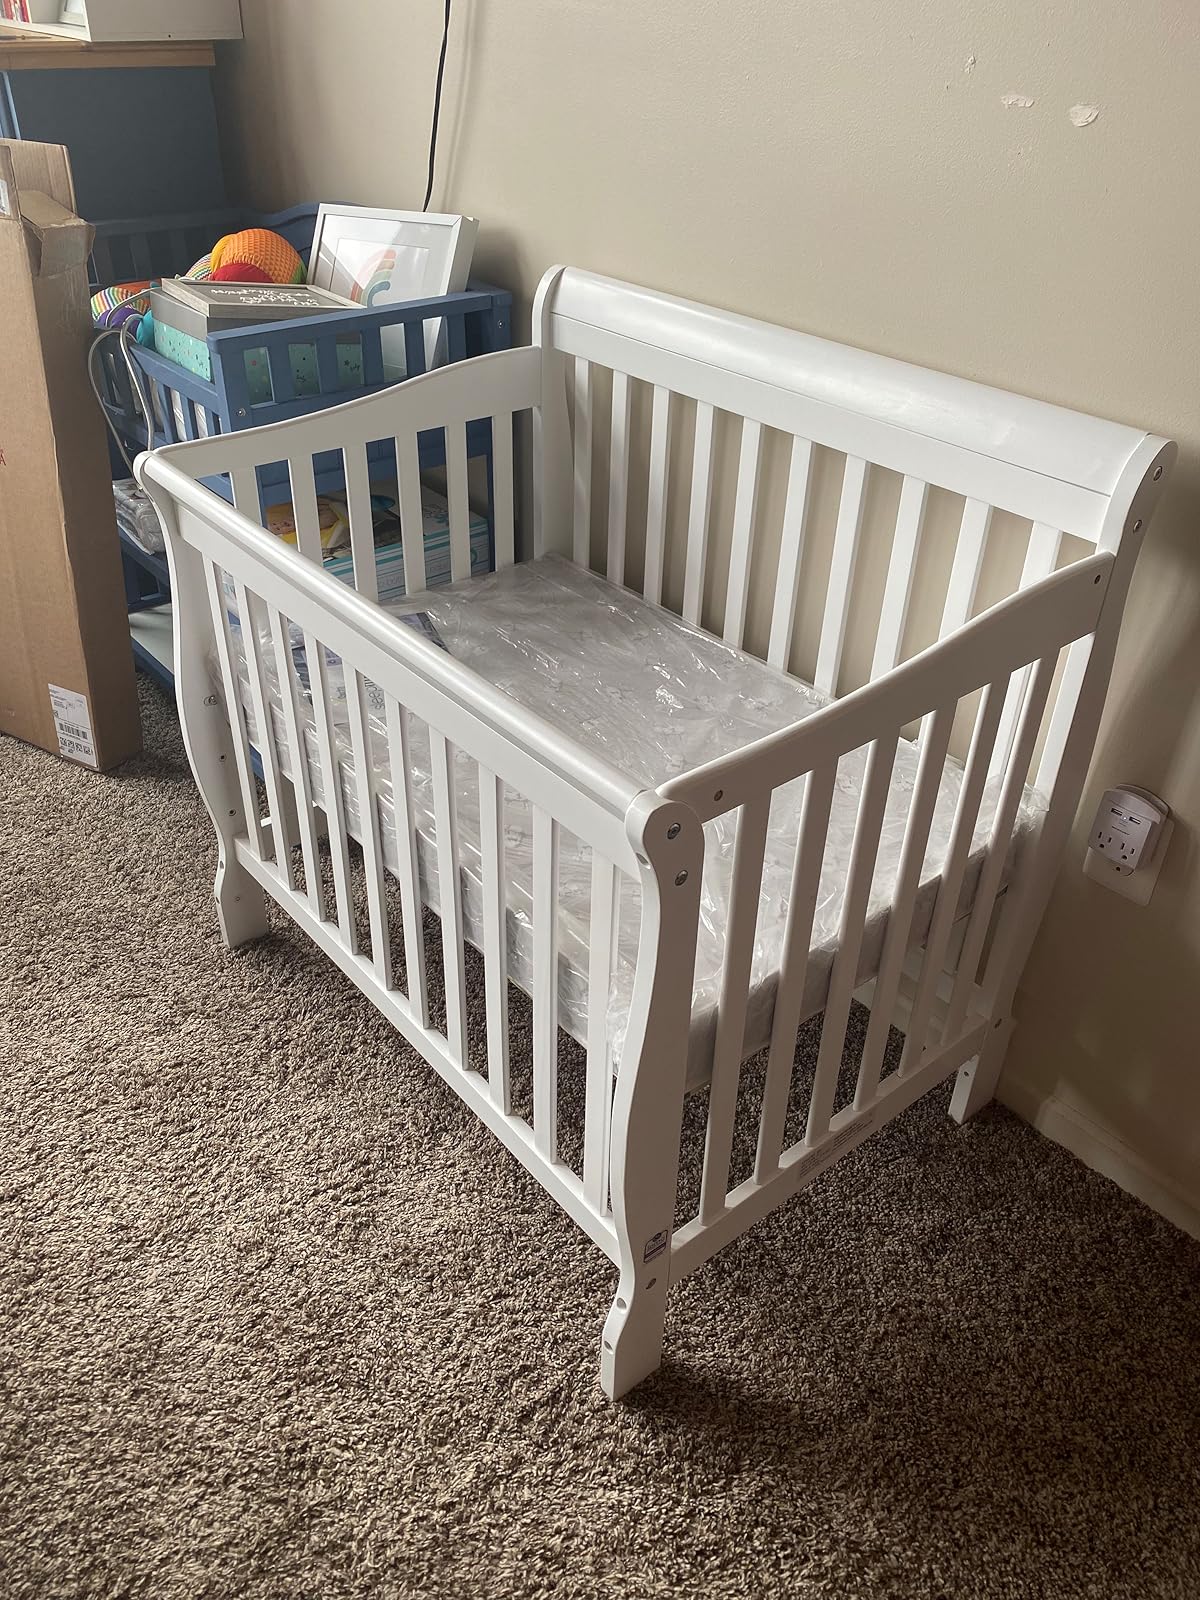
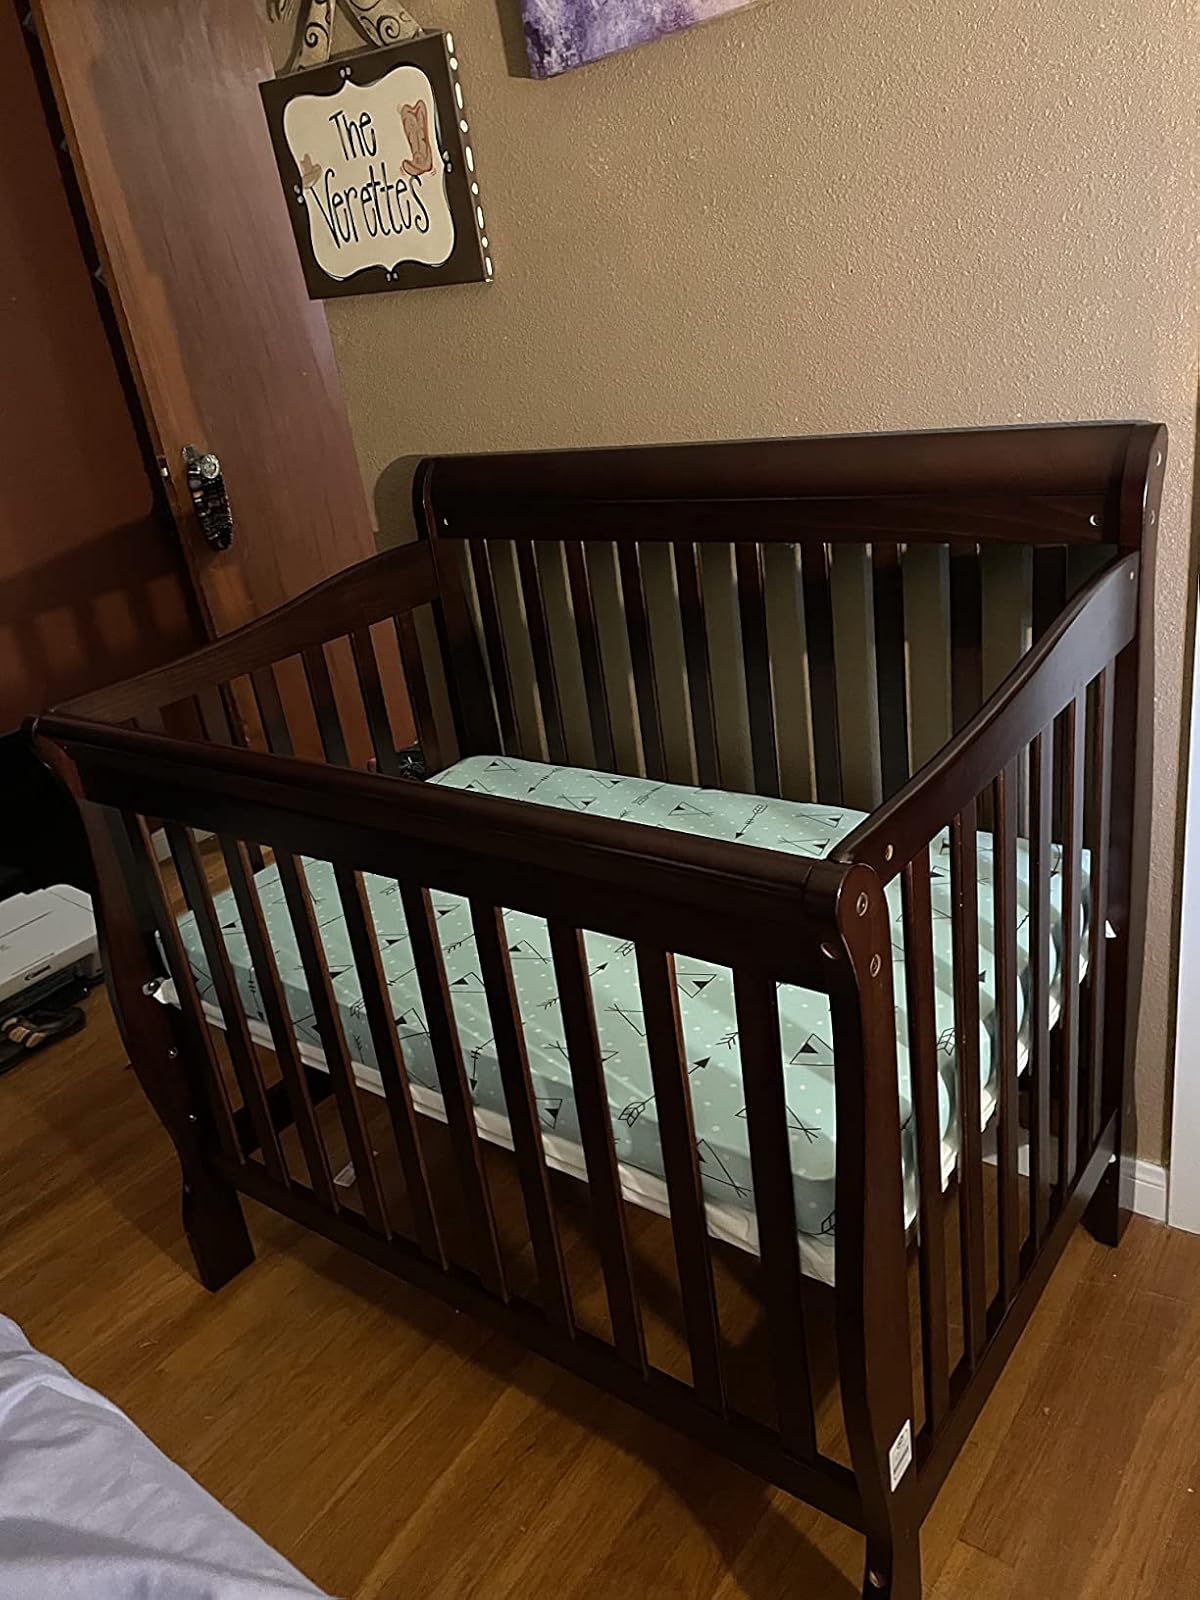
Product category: products_crib
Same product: no